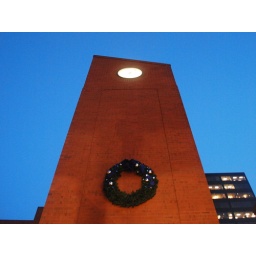
A public clock atop the central tower in Writer Square. Denver, CO.